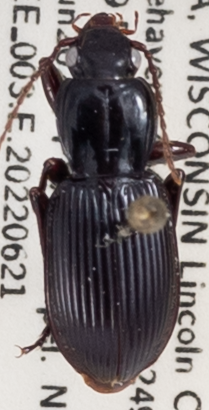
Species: Pterostichus tristis
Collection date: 2022-06-21
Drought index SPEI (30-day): -1.216
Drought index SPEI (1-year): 0.232
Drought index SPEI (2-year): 0.274